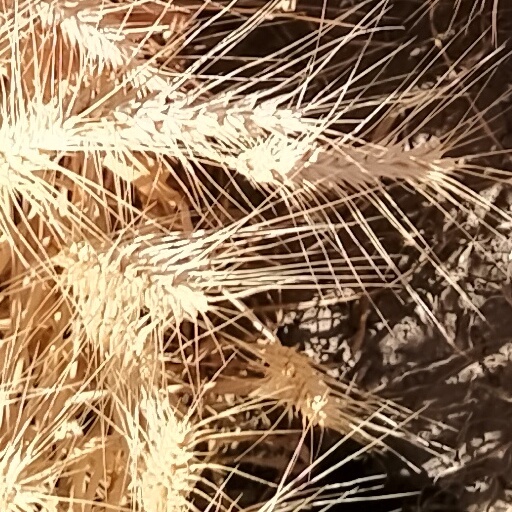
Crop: wheat